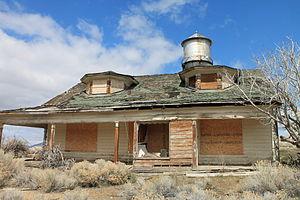
Ruby Hill est une ville fantôme du comté d'Eureka dans le Nevada aux États-Unis. Elle est située à environ 4,2 km à l'ouest de la ville d'Eureka. En 1910, la ville est détruite par une puissante tempête qui emporte le chemin de fer et les bâtiments rendant la ville inhabitable.